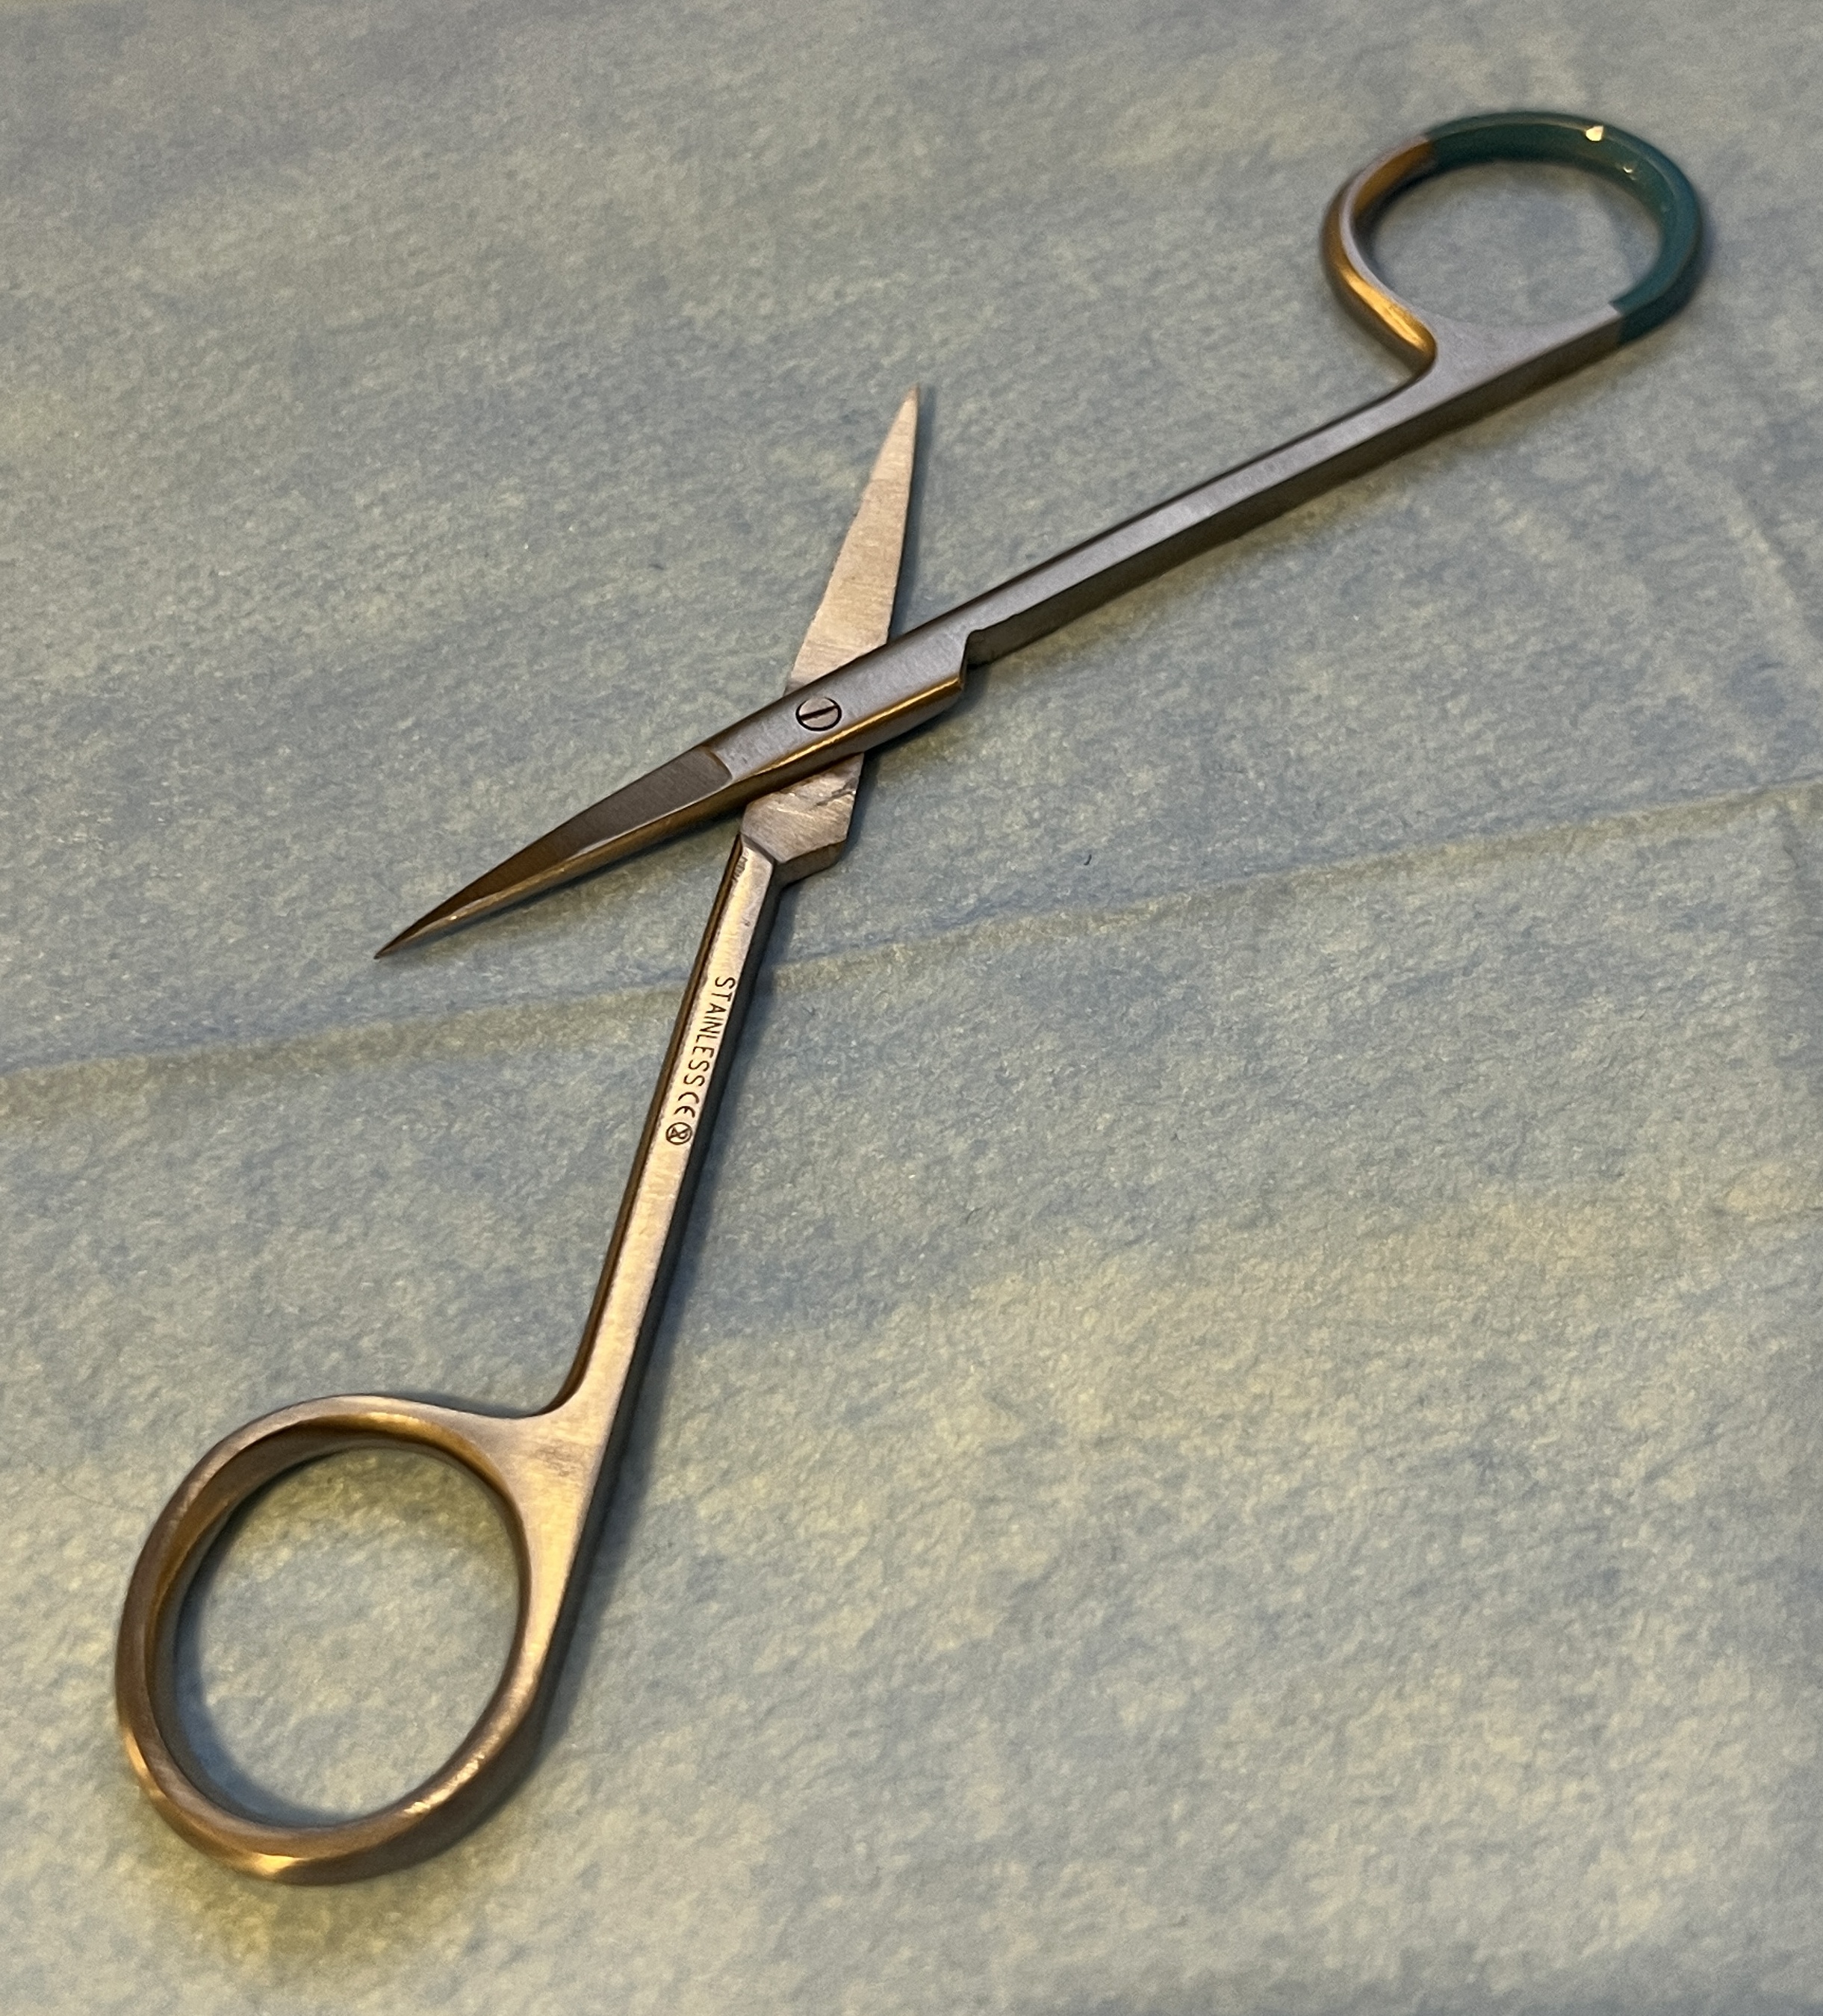
Hinged instrument state: open